Chrysorthenches argentea

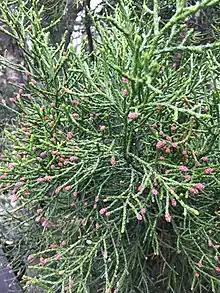
"Manoao colensoi"

In 2020 this species along with the other species in the genus "Chrysorthenches" had their DNA and morphological characters studied.